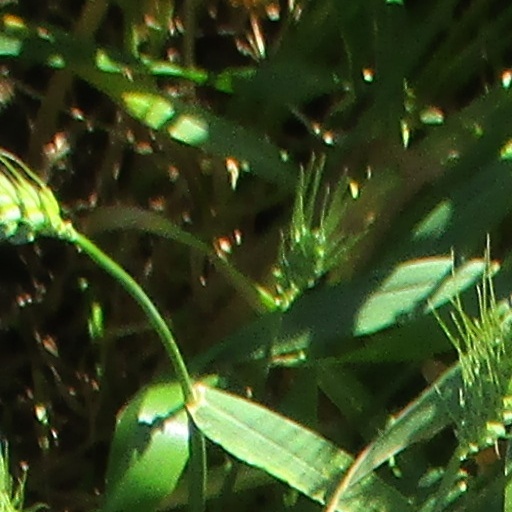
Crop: wheat